Edu Snethlage

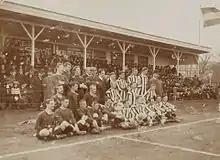
Snethlage and the Netherlands national team in 1908 (in this match, against Belgium, Snethlage scored)

Everardus "Edu" Snethlage (9 May 1886 – 12 January 1941) was a Dutch physician and footballer who played as a forward for HVV Quick and the Netherlands national team, becoming the all-time top scorer of the latter in 1909.